The Necessity of Secularism

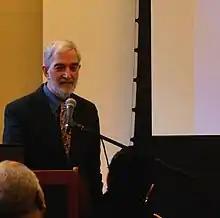
Lindsay giving a lecture on "The Necessity of Secularism" at CFI-DC.

Reviewing the book in "Free Inquiry", Derek Araujo called it "a remarkably robust, compelling and concise defense of political secularism, peppered with engaging discussions on related topics in law, politics, and philosophy. Anyone interested in the interplay between faith, morality, and public policy would do well to read this book." Taking a more critical view, Angela Frost, in a review for the journal "Arts and Humanities," noted Lindsay's contention that non-believers are seen as immoral: "[t]here are no statistical numbers to back this claim, however, weakening Lindsay's assertion." Frost concludes that "[w]hile Lindsey's premise is sound, he spends too much time condemning aspects of religion, perhaps at the risk of alienating those whom he hopes to sway. Targeted toward those interested in how religion and politics interact."